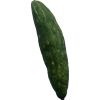
Label: Cucumber 3